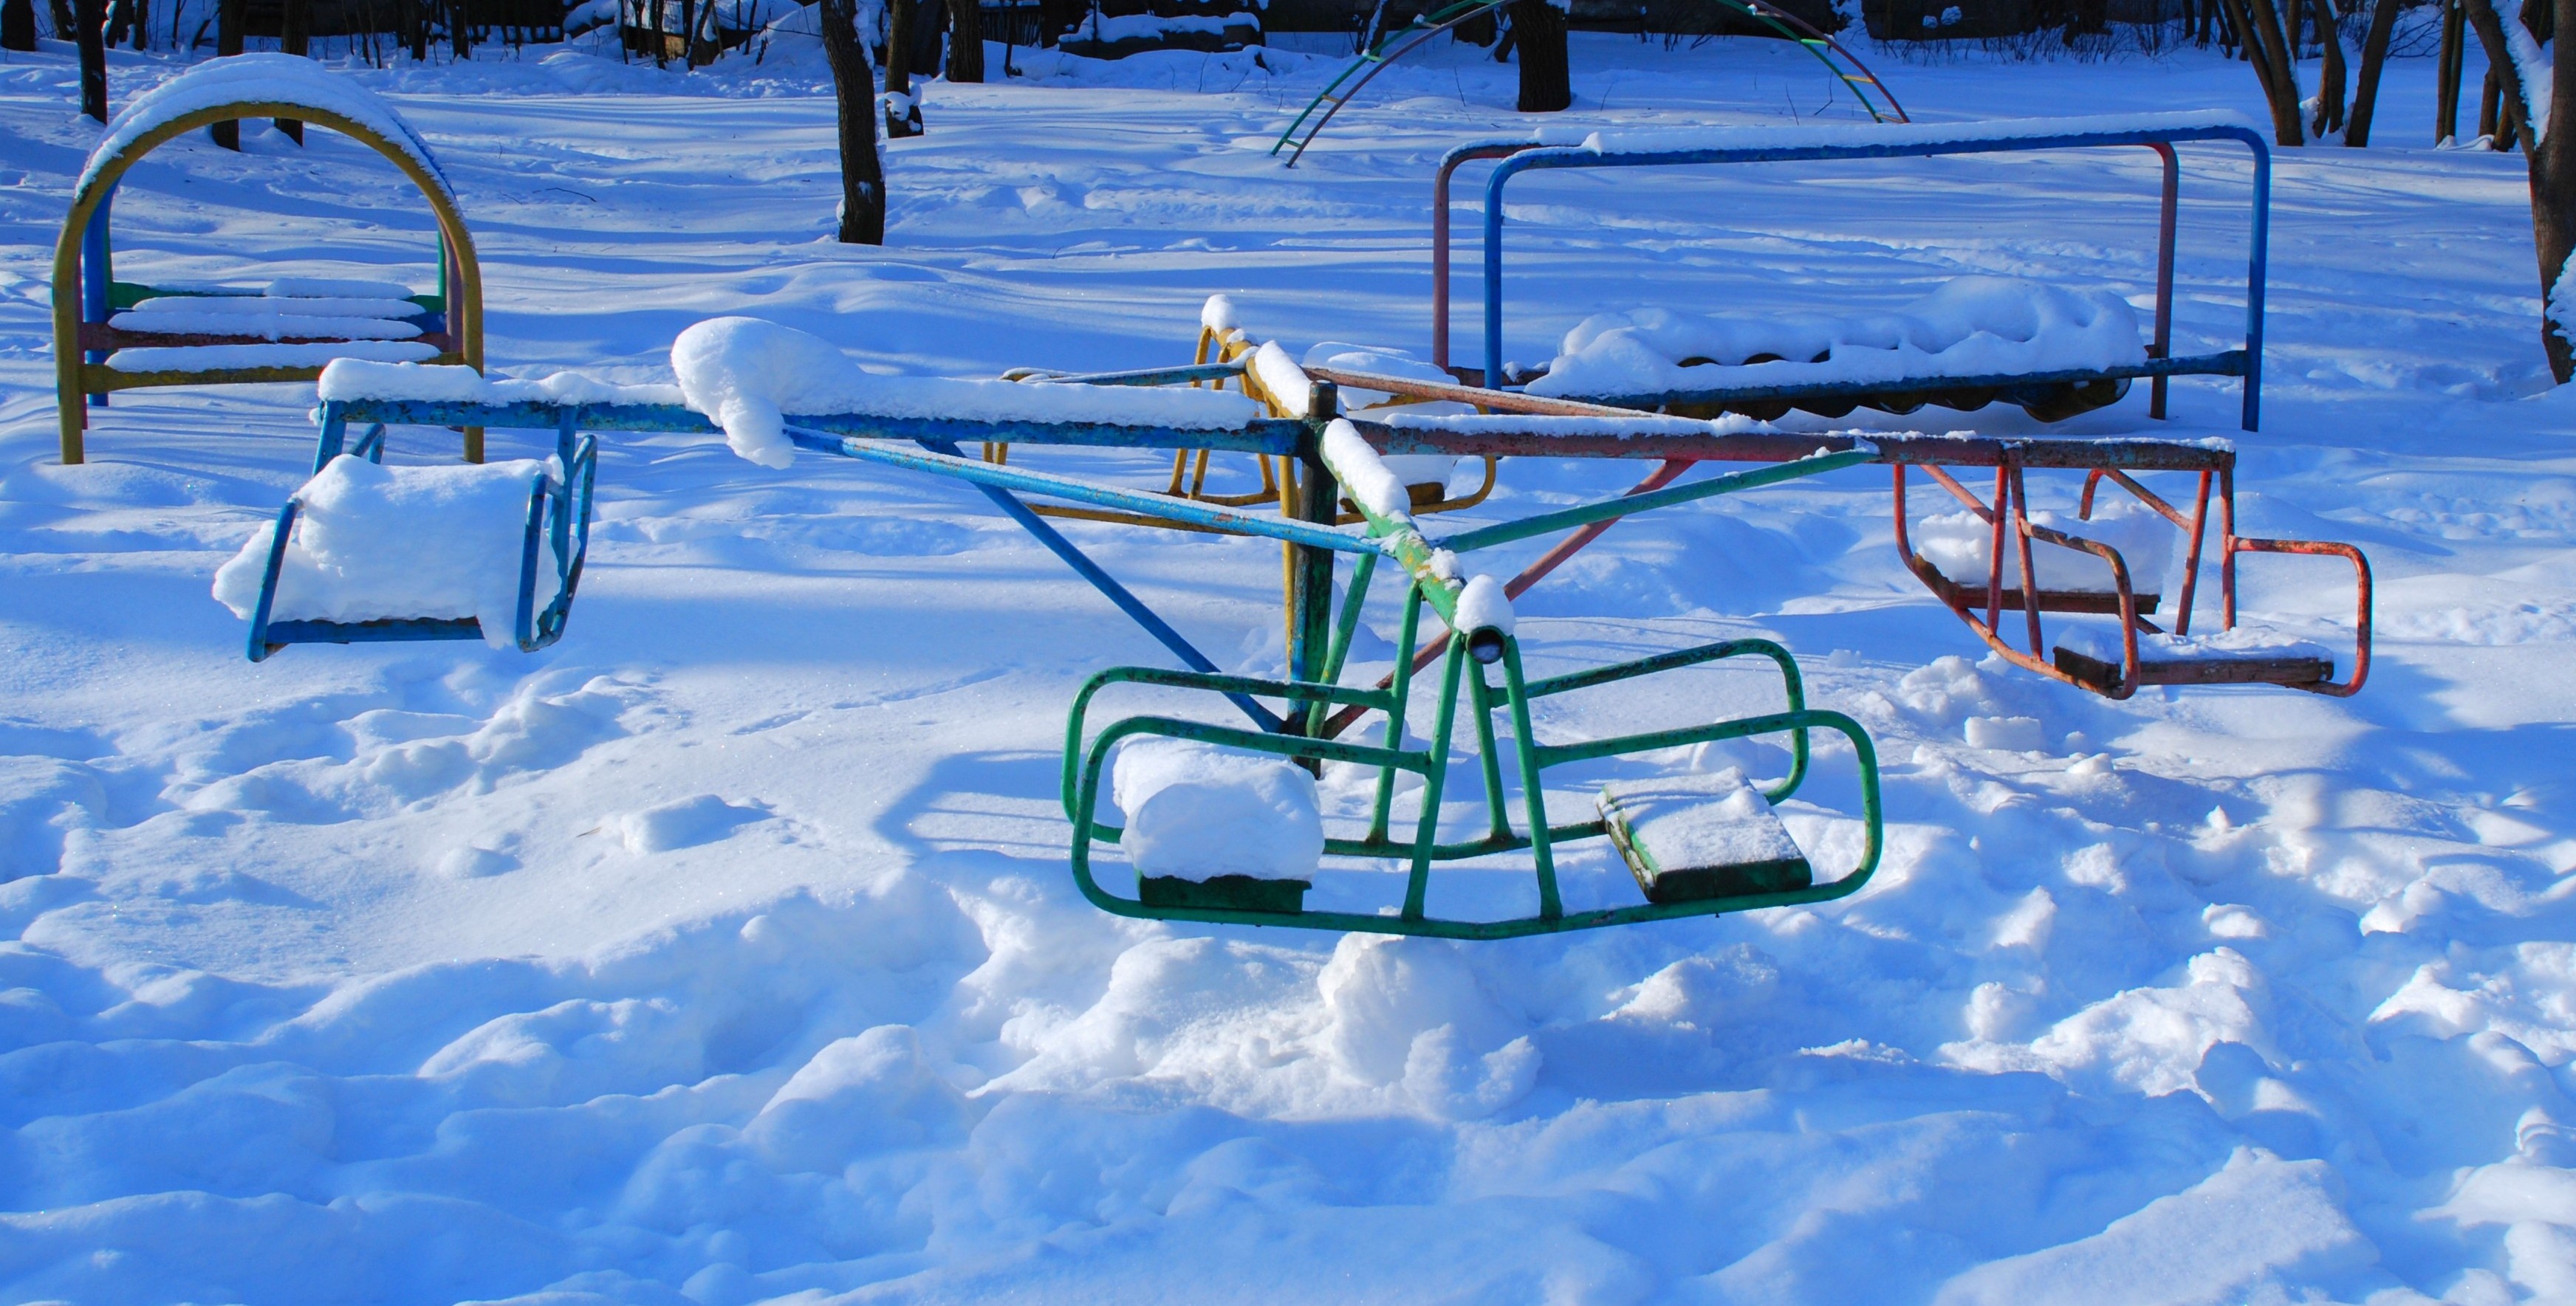
snow, winter, city, cityscape, ice, weather, nikon, season, russia, d80, cityscapes, piste, nikond80, moscowregion, bej, krasnogorsk, freezing